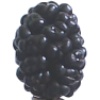
Label: Mulberry 1